Still (2014 film)

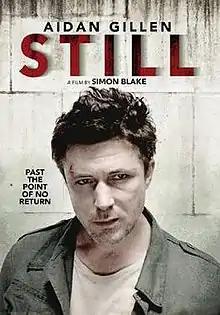
DVD cover

Still is a 2014 British drama film written and directed by Simon Blake, adapted from his play "Lazarus Man". It stars Aidan Gillen as a grieving father who comes into confrontation with a youth gang in London. It premiered at the Galway Film Fleadh in July 2014, winning Best International 1st Feature Film and was released in the UK in May 2015. Simon Blake won the Best Director at the London Independent Film Festival in 2015. "Still" was nominated for the Roger Ebert Award at the Chicago International Film Festival in 2014.